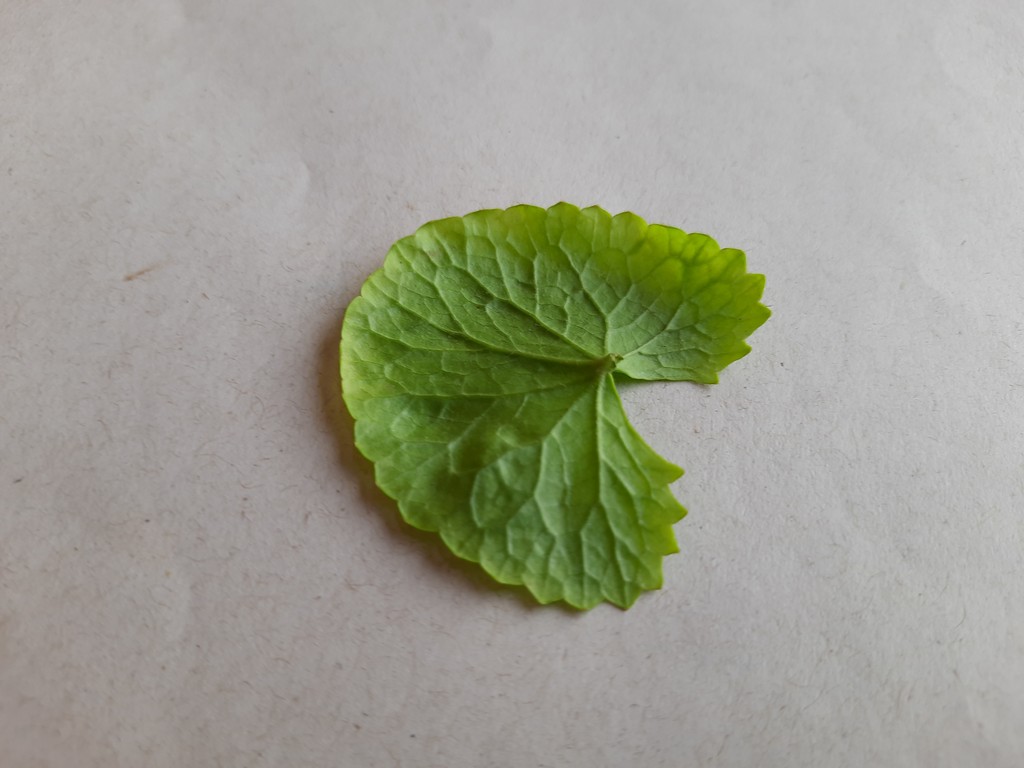
Label: Healthy